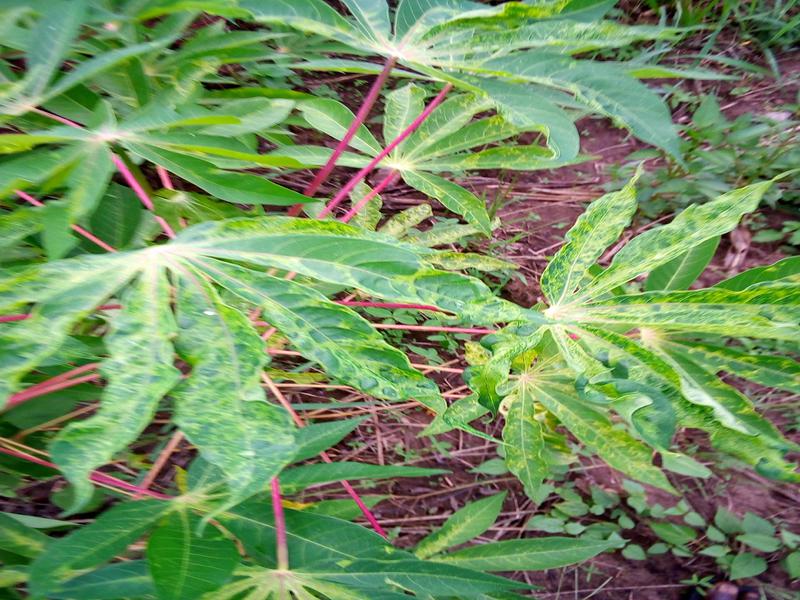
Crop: cassava
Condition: mosaic_disease